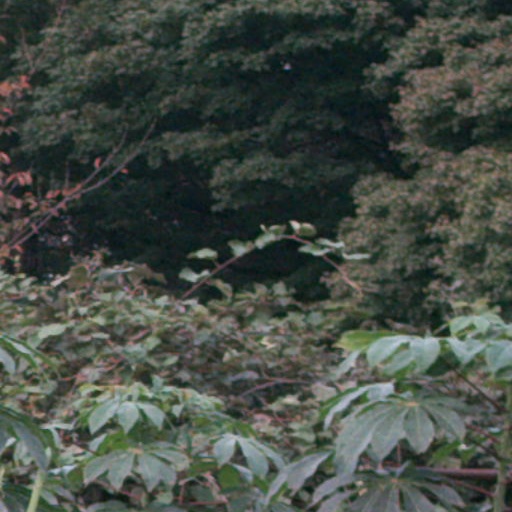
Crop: cassava